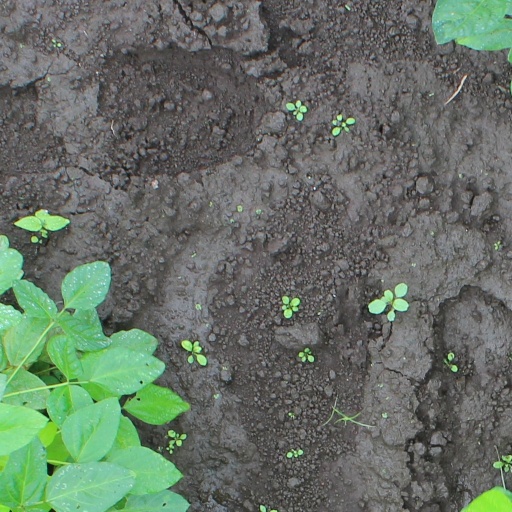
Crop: soybean